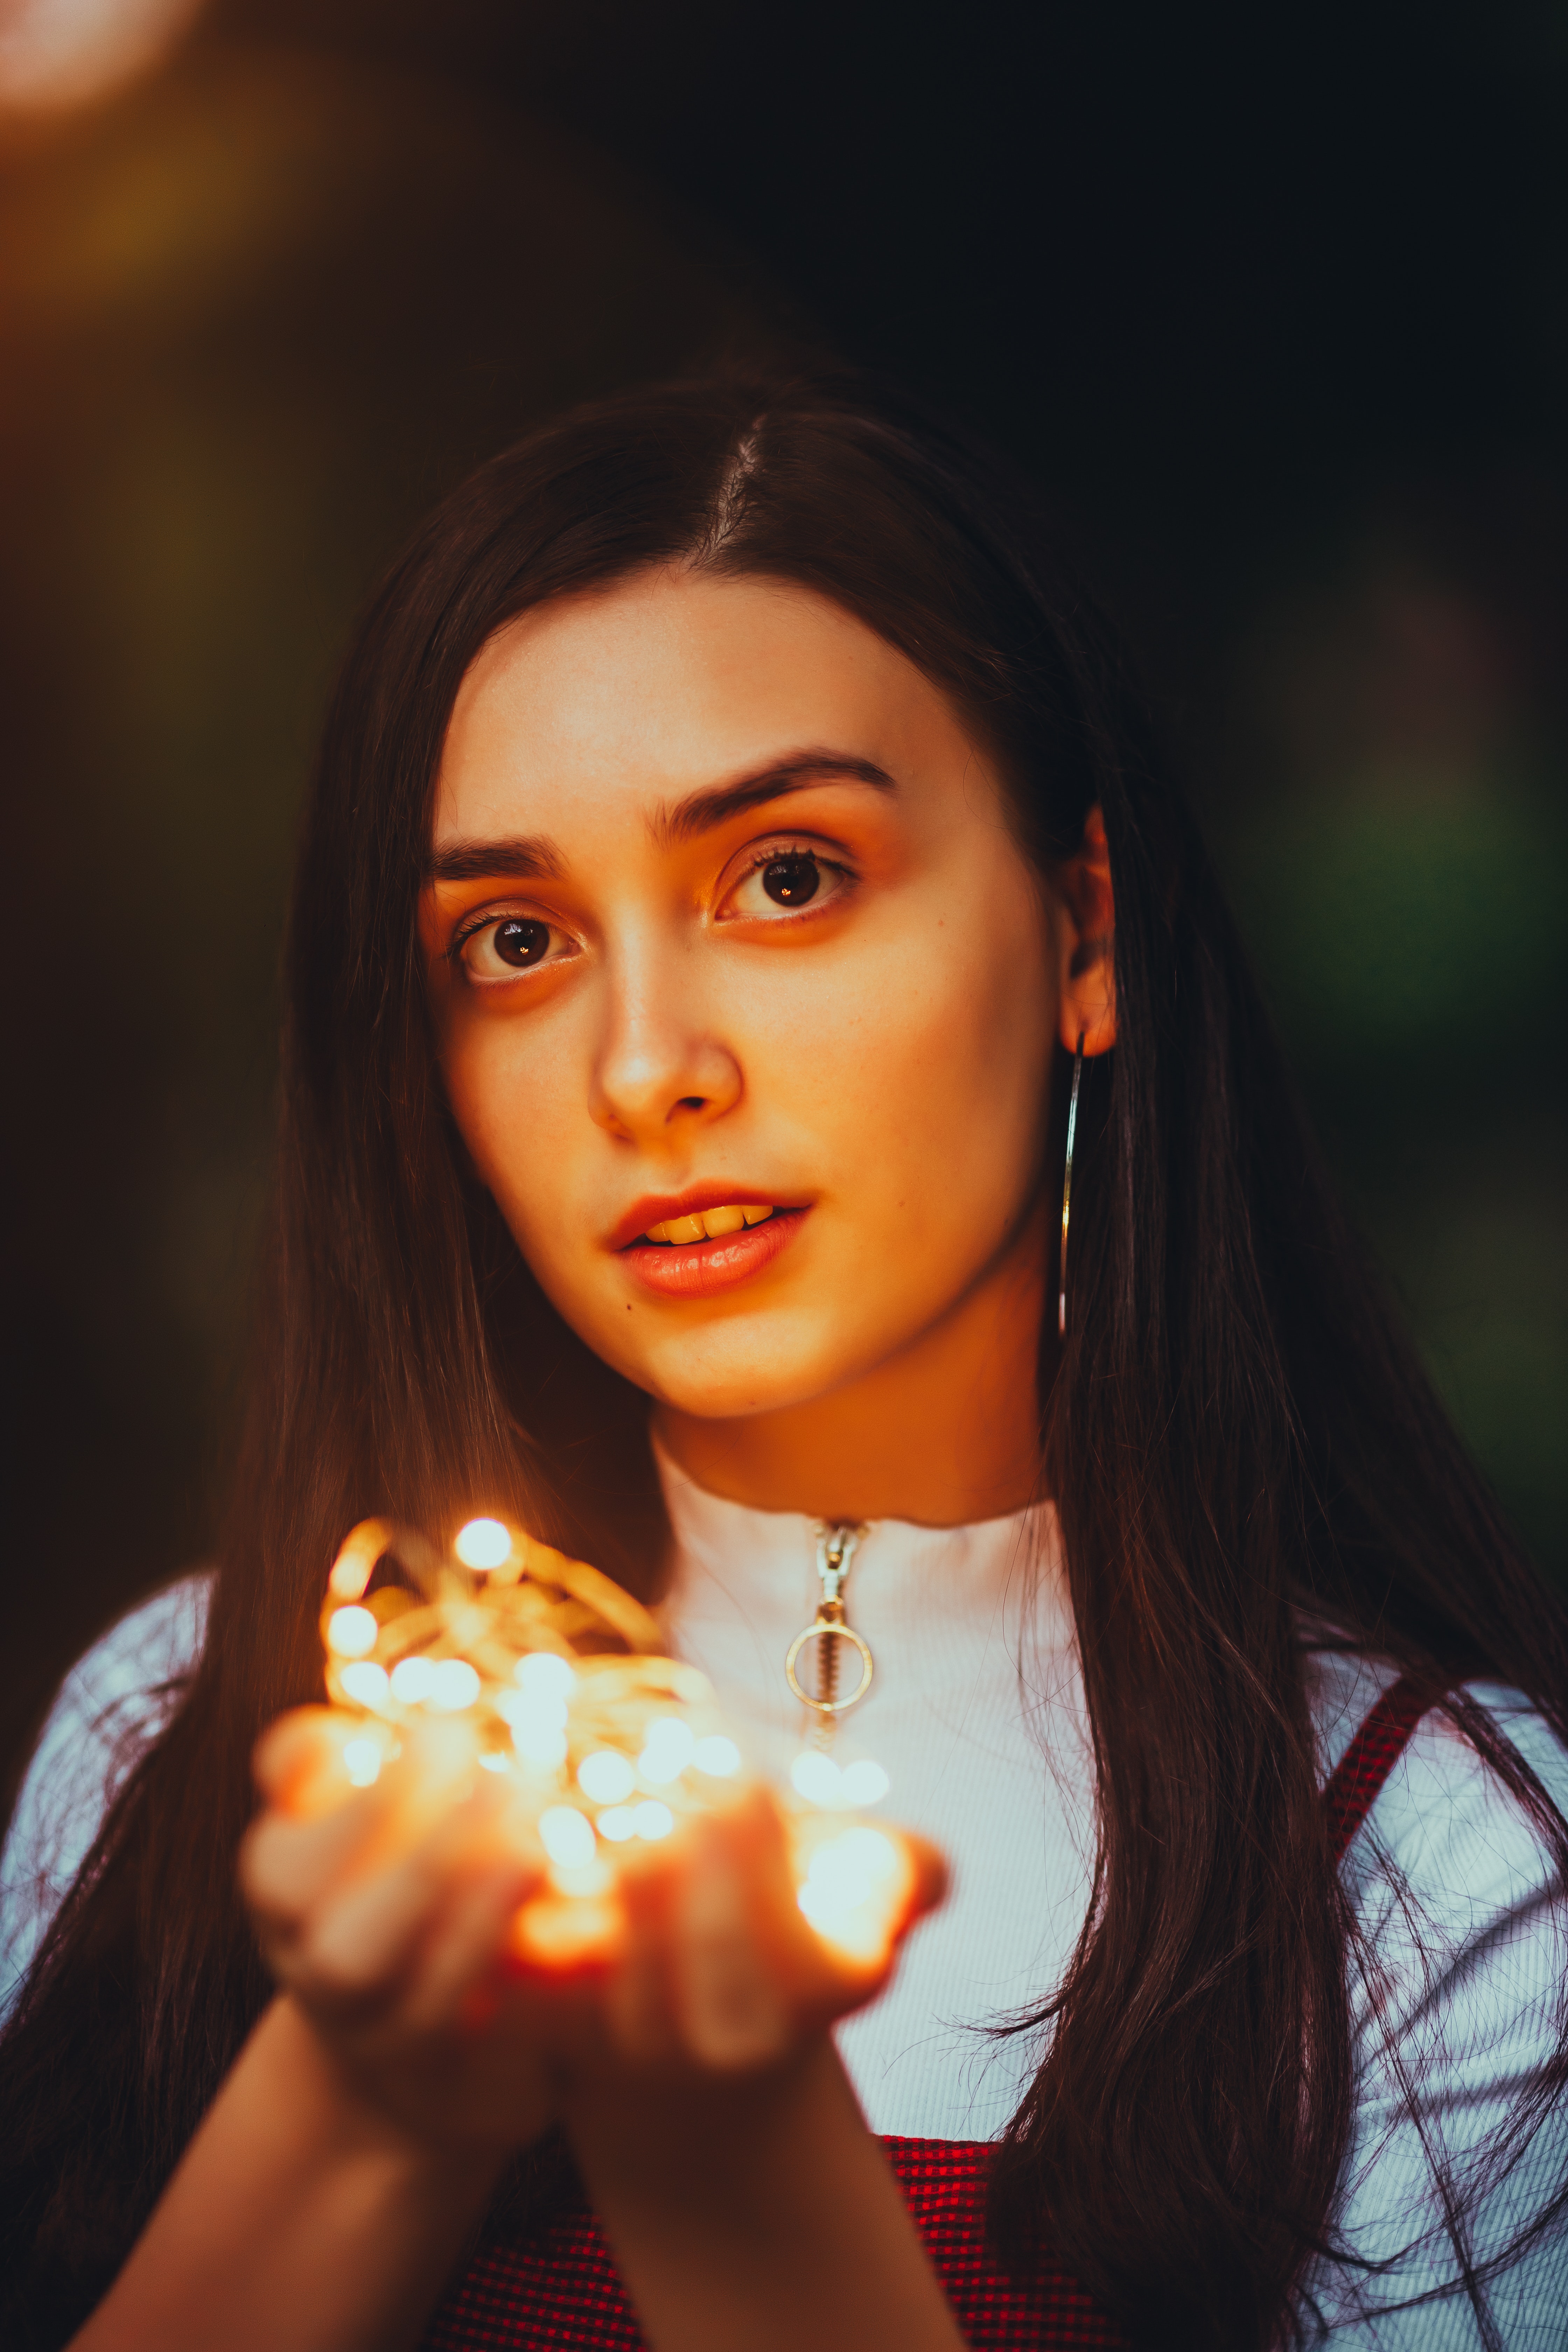
woman, hair, lip, hand, eyelash, mouth, lipstick, flash photography, orange, gesture, black hair, earrings, fashion design, beauty, long hair, formal wear, jewellery, fashion model, makeover, layered hair, nail, body jewelry, happy, brown hair, event, fashion accessory, wrist, necklace, human leg, eyewear, portrait photography, nail care, art model, portrait, photo shoot, darkness